Peter Van Houdt

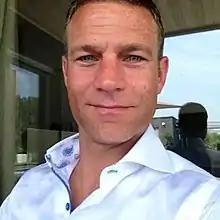
Peter Van Houdt

Peter Van Houdt (born 4 November 1976) is a Belgian former professional footballer who played as a forward and manager.